Macedonia in the Eurovision Song Contest 2008

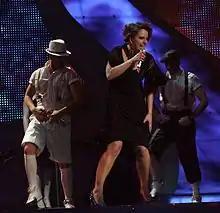
Tamara, Vrčak and Adrian performing during the second semi-final

Tamara, Vrčak and Adrian took part in technical rehearsals on 14 and 17 May, followed by dress rehearsals on 21 and 22 May. The Macedonian performance featured Tamara, Vrčak and Adrian performing together with two dancers and a backing vocalist; Tamara wore a black dress while Vrčak and Adrian were in white outfits. The background LED screens displayed blue and white colours. The two dancers that joined Tamara, Vrčak and Adrian on stage were Aleksa Raifović and Toma Đorđević and the backing vocalist was Nade Talevska.